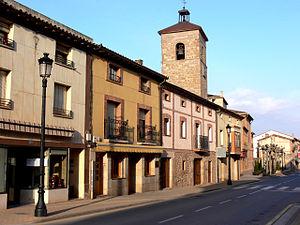
Badarán est une commune de la communauté autonome de La Rioja, en Espagne.